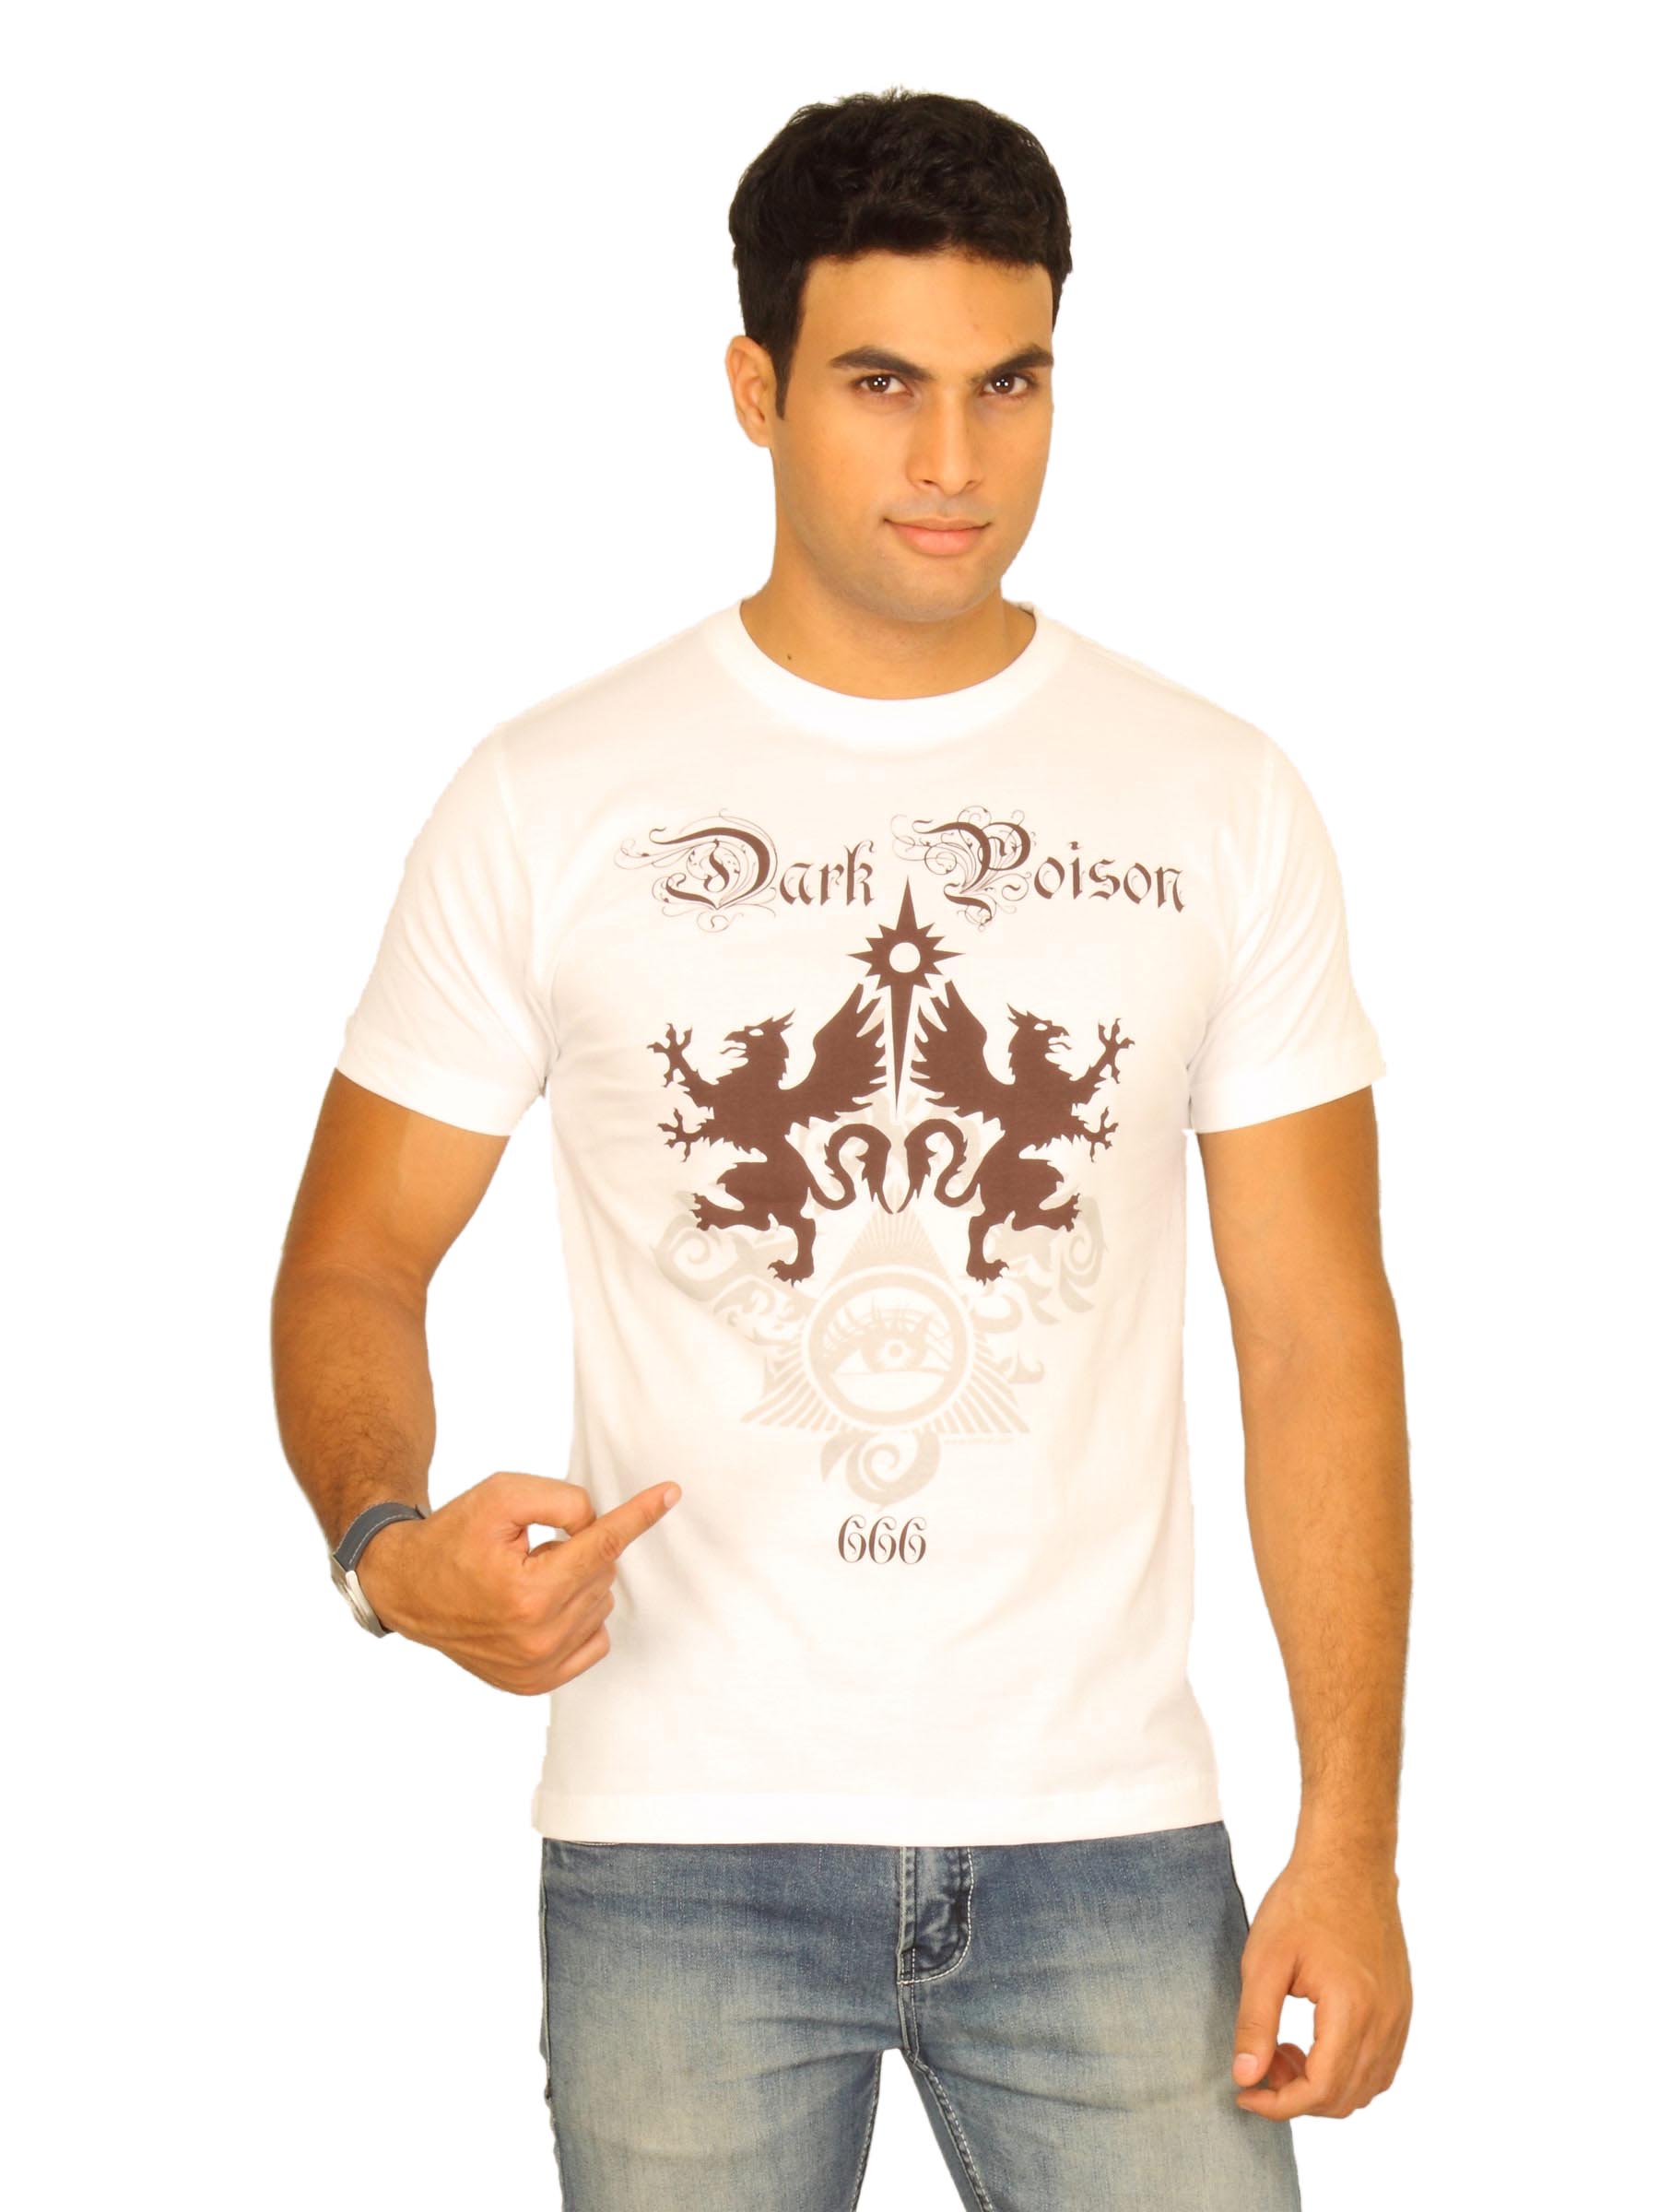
Inkfruit Men's Dark Poison White T-shirt
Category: Apparel / Topwear / Tshirts
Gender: Men
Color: White
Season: Summer 2011
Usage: Casual